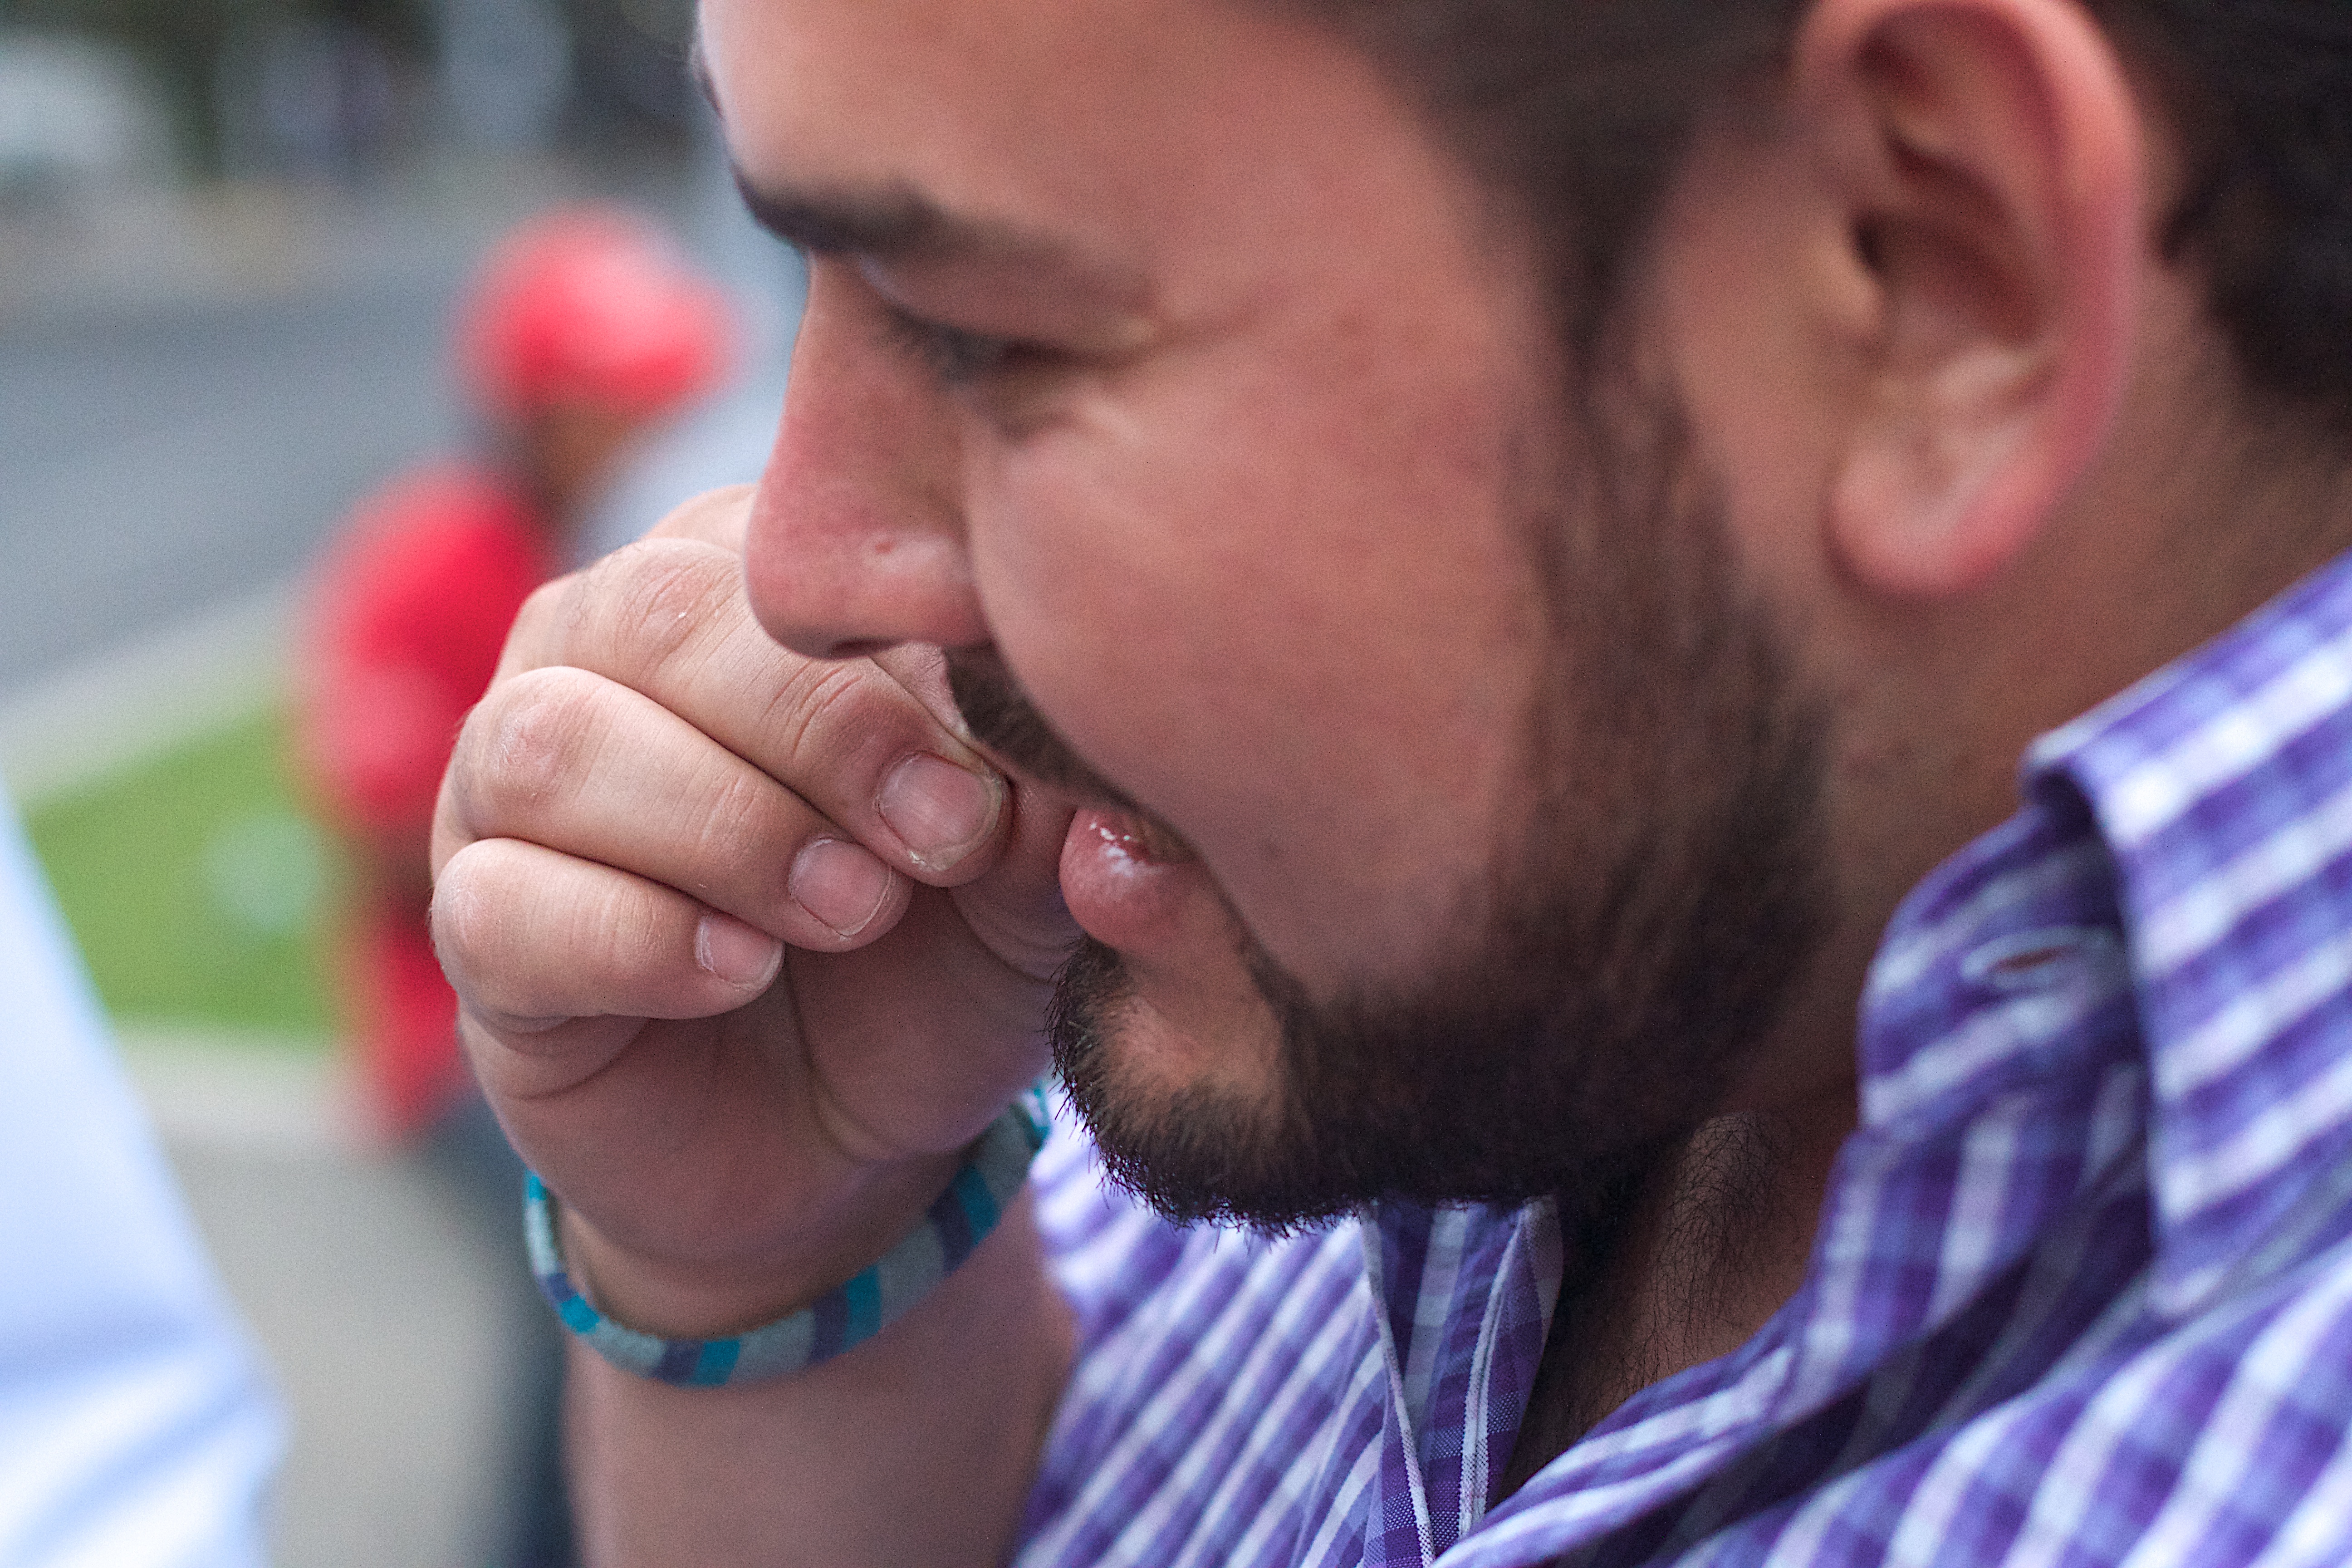
hand, man, person, people, hair, photography, male, finger, facial expression, hairstyle, beard, mouth, human body, face, eating, nose, fun, head, organ, emotion, interaction, sense, facial hair, human action